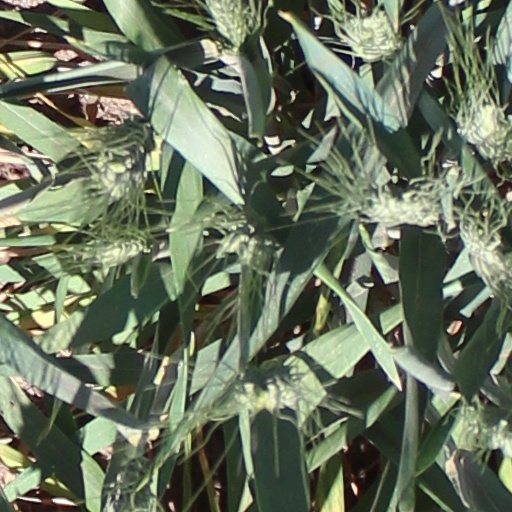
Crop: wheat